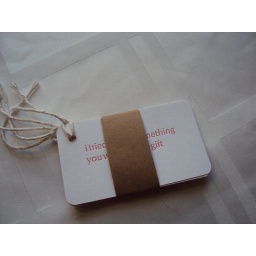
letterpress gift tags wrapped in brown paper